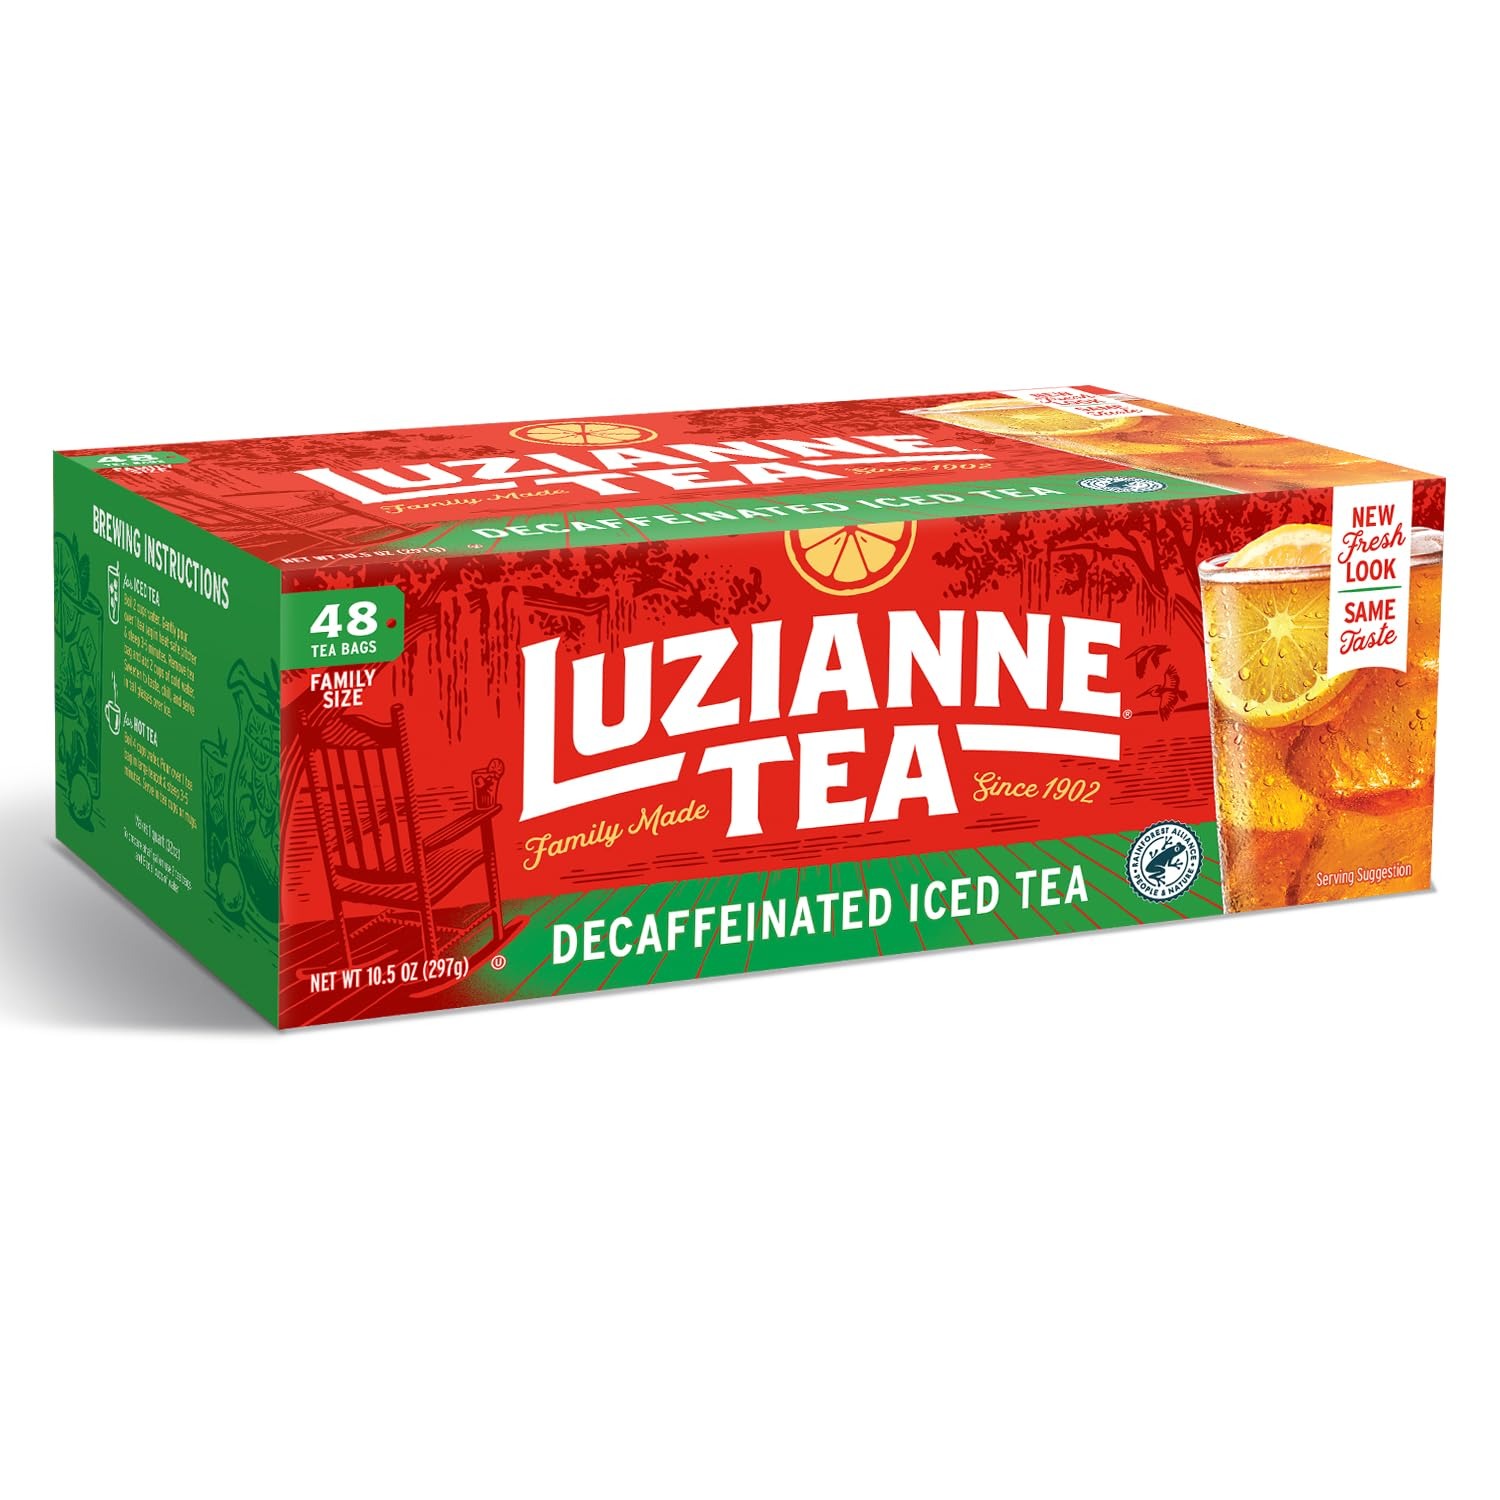
Item Name: Luzianne Decaffeinated Iced Tea Bags, Family Size, Unsweetened, 48 Count Box, Specially Blended For Iced Tea, Clear & Refreshing Home Brewed Southern Iced Tea
Bullet Point 1: Luzianne Decaf Tea: Specially blended for iced tea. Featuring Orange Pekoe and Pekoe Cut Black Tea. Decaffeinated tea bags are an way to make a delicious glass with all the flavor and less caffeine
Bullet Point 2: When it comes to tea, Southerners have high standards. This is why all Luzianne Tea, from the bag to the bottle, is specially blended to be crystal clear and fresh tasting to the last sip. Enjoy a pure sip of Southern refreshment
Bullet Point 3: Brew Method: Brew hot, chill and pour over ice
Bullet Point 4: Sustainability: When you buy Luzianne Iced Tea products with the Rainforest Alliance seal, you are supporting a better future for people and nature
Bullet Point 5: Luzianne Heritage: Our Family business has focused on tea and coffee for over 100 years. Luzianne founder, Willam B Reily, helped to spread the popularity of tea and coffee across America
Value: 48.0
Unit: count

Price: 7.83